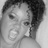
Emotion: happy